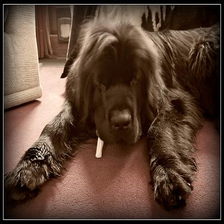
Species: dog
Breed: newfoundland